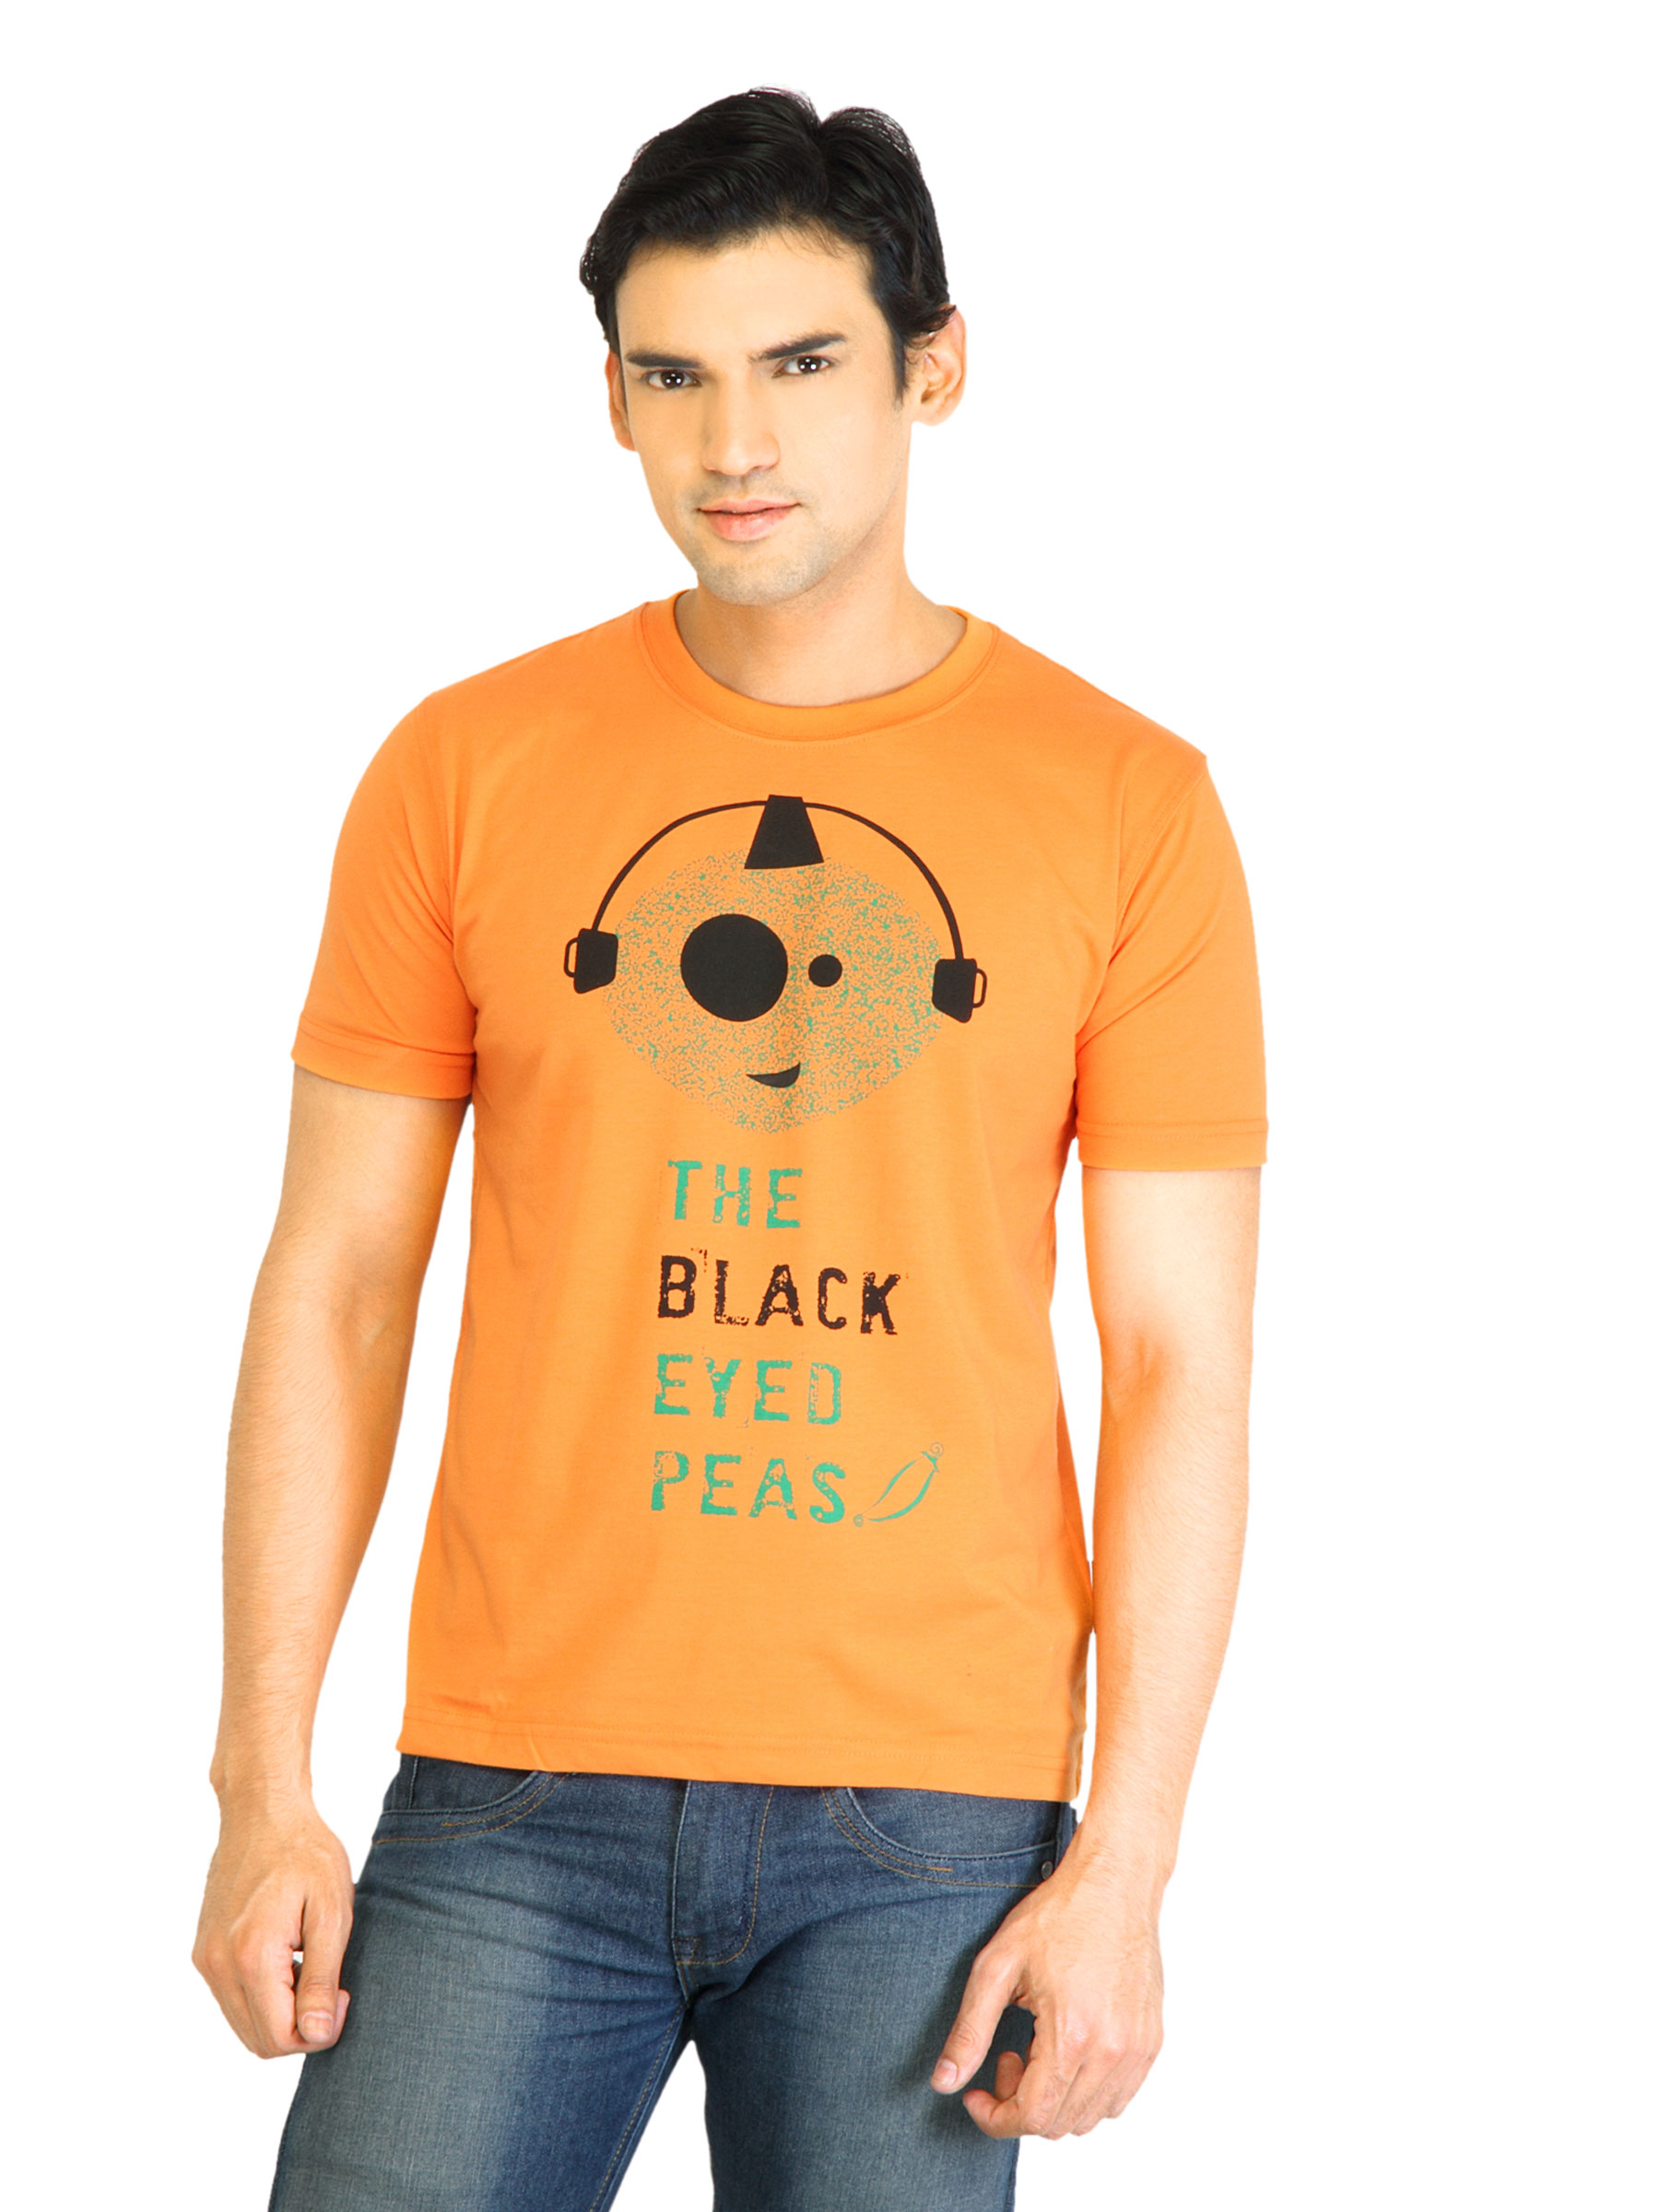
Peter England Men Printed Orange TShirt
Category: Apparel / Topwear / Tshirts
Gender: Men
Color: Orange
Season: Fall 2011
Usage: Casual